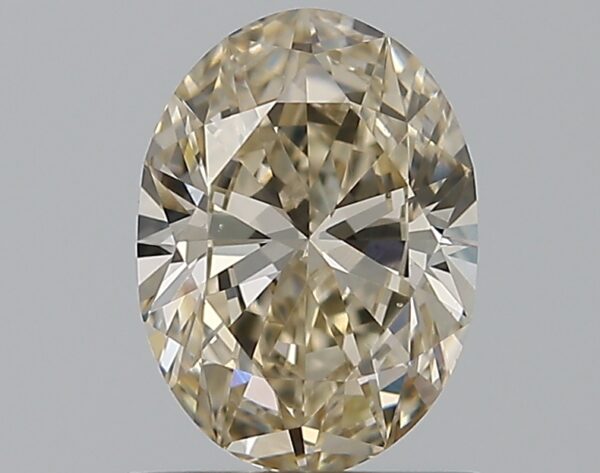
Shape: oval
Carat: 0.75
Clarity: VS2
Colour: N
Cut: EX
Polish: EX
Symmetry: GD
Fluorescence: F
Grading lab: GIA
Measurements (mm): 7.11 x 5.17 x 3.07